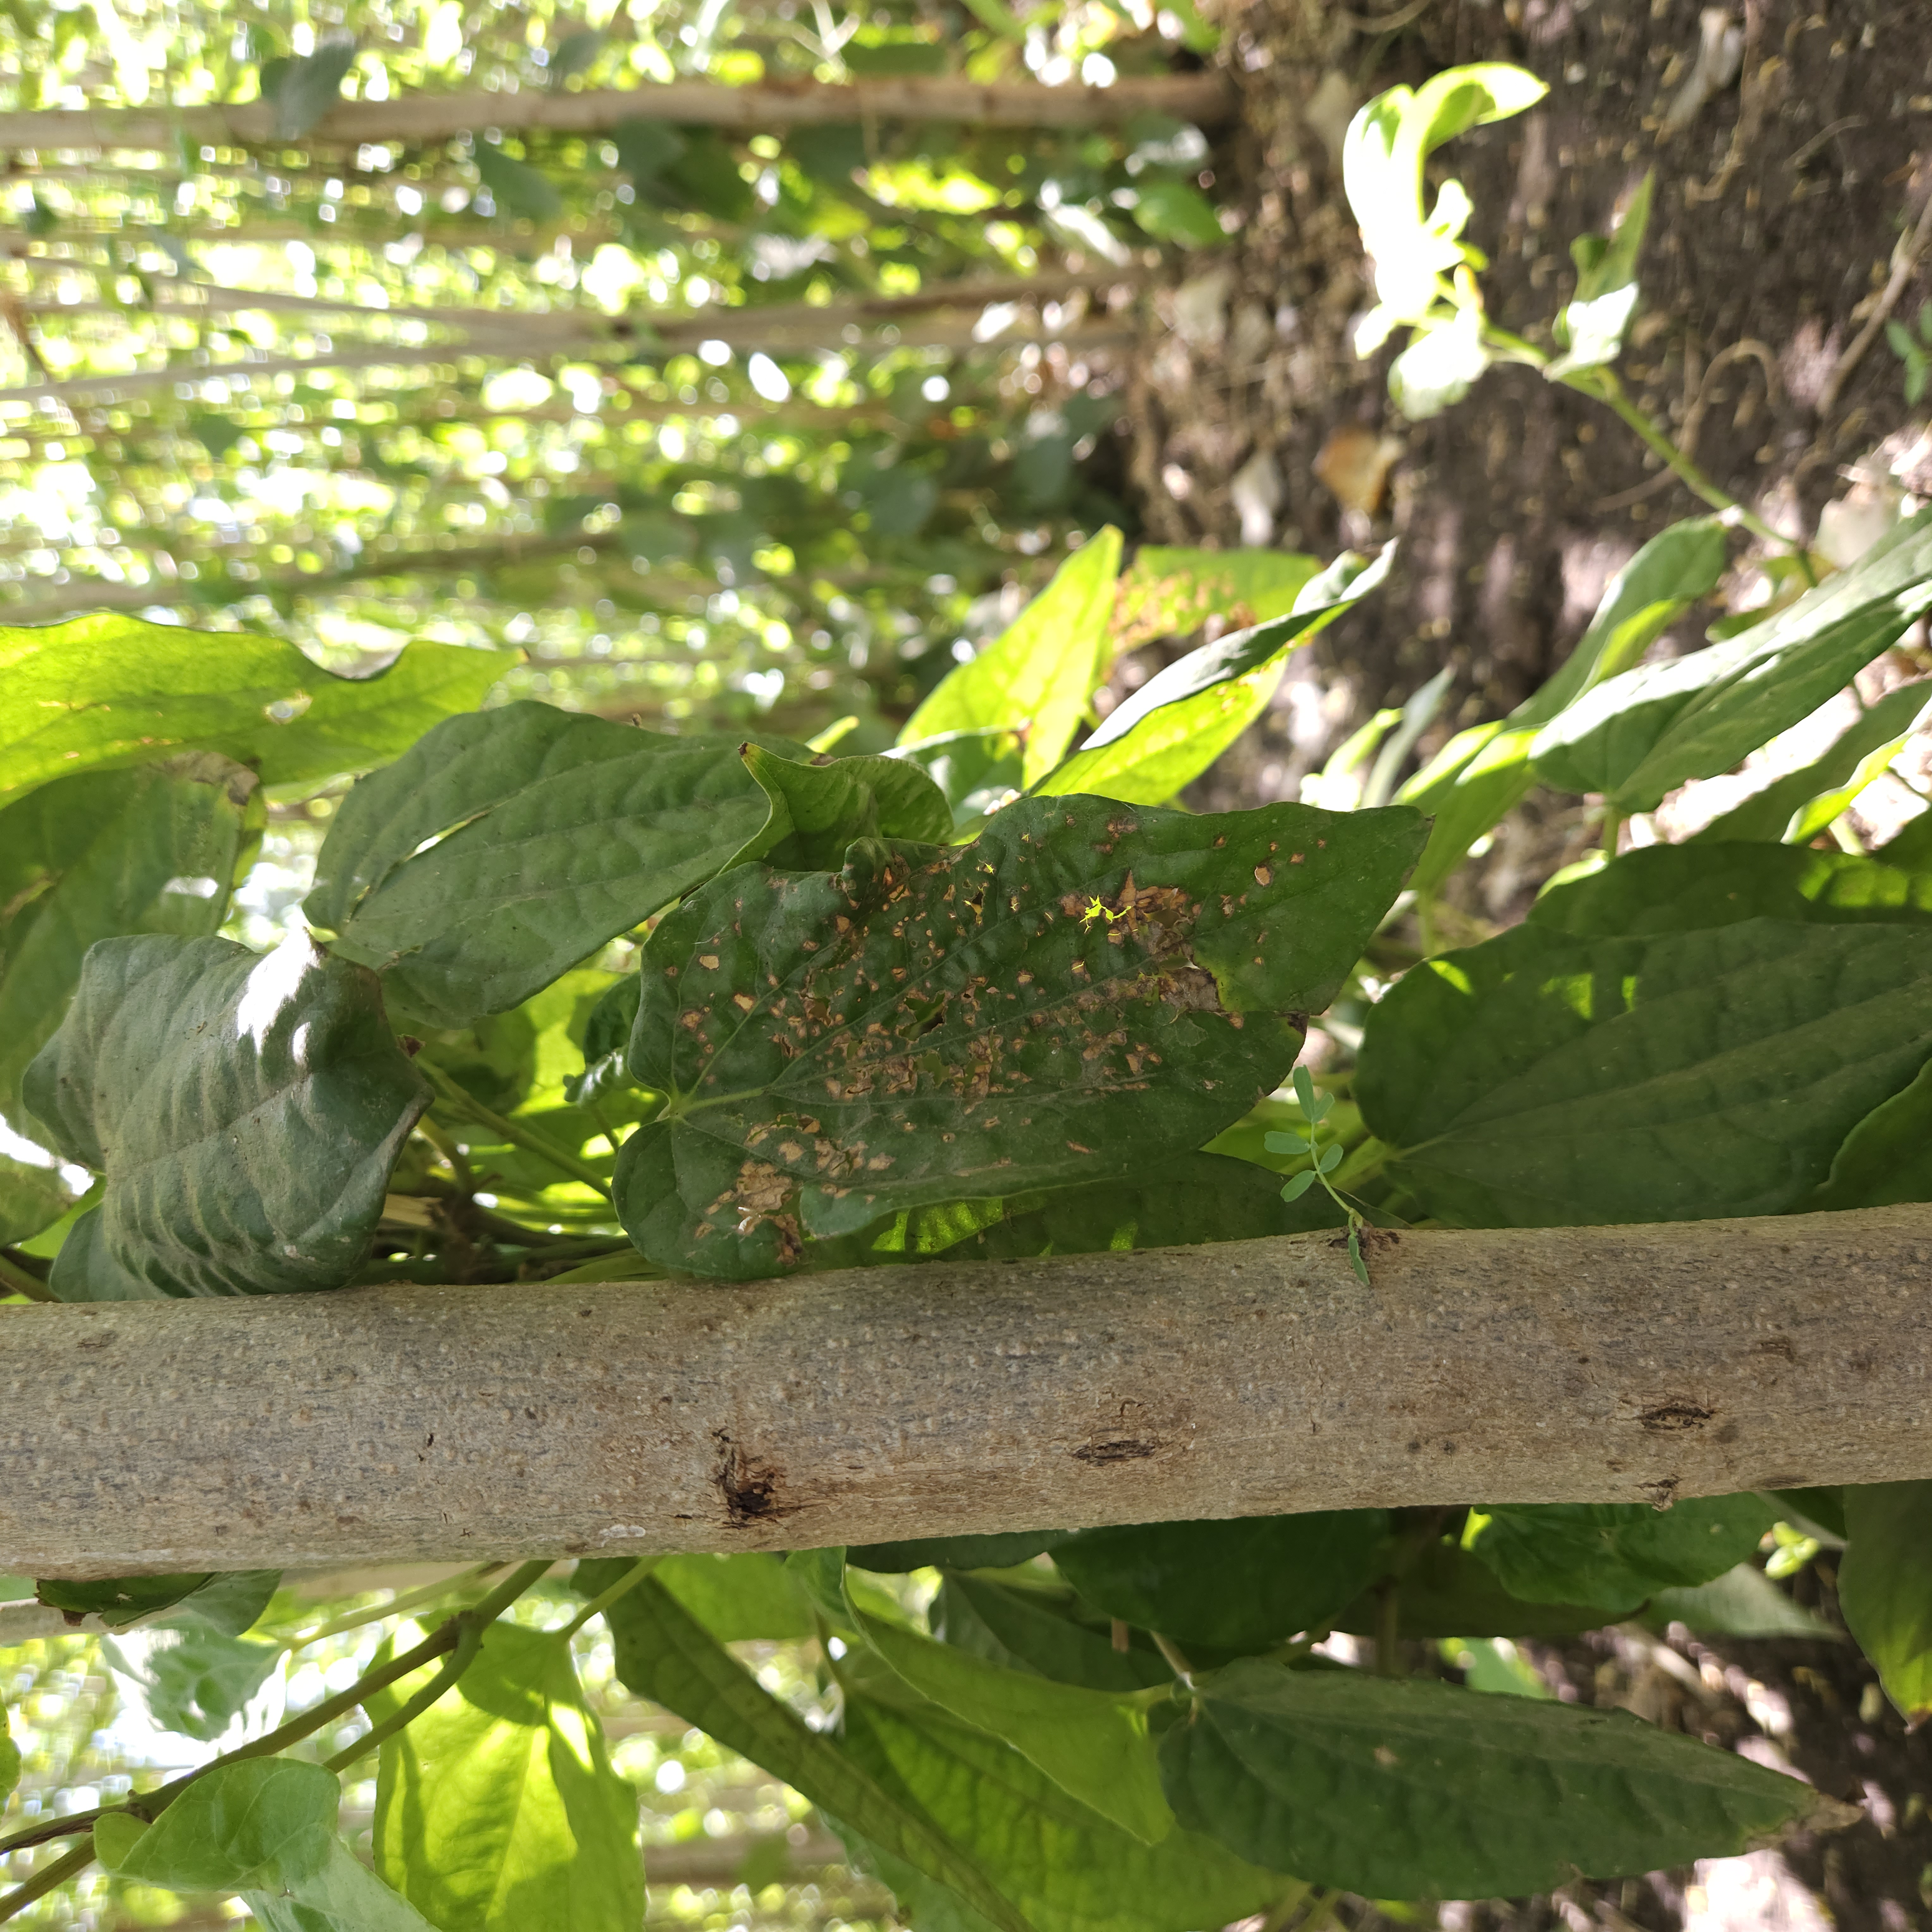
Label: Diseased